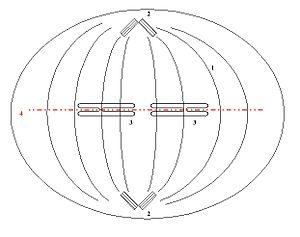
fuseau mitotique de cellule en division Schéma dessiné par Utilisateur:Teuteul d'après cours d'université
L'aster désigne la formation étoilée de microtubules rayonnant autour du centrosome, et bien visibles au cours de la division cellulaire. Au cours de celle-ci, l'aster se dédouble et les deux structures filles ainsi formées constituent chacune un pôle vers lequel migreront les chromatides sœurs de chaque chromosome, suivant les microtubules du fuseau mitotique auxquels elles sont attachées, par leur kinétochore. Les sites de nucléation de ces microtubules se situent dans le matériel péricentriolaire amorphe qui entoure les centrioles.